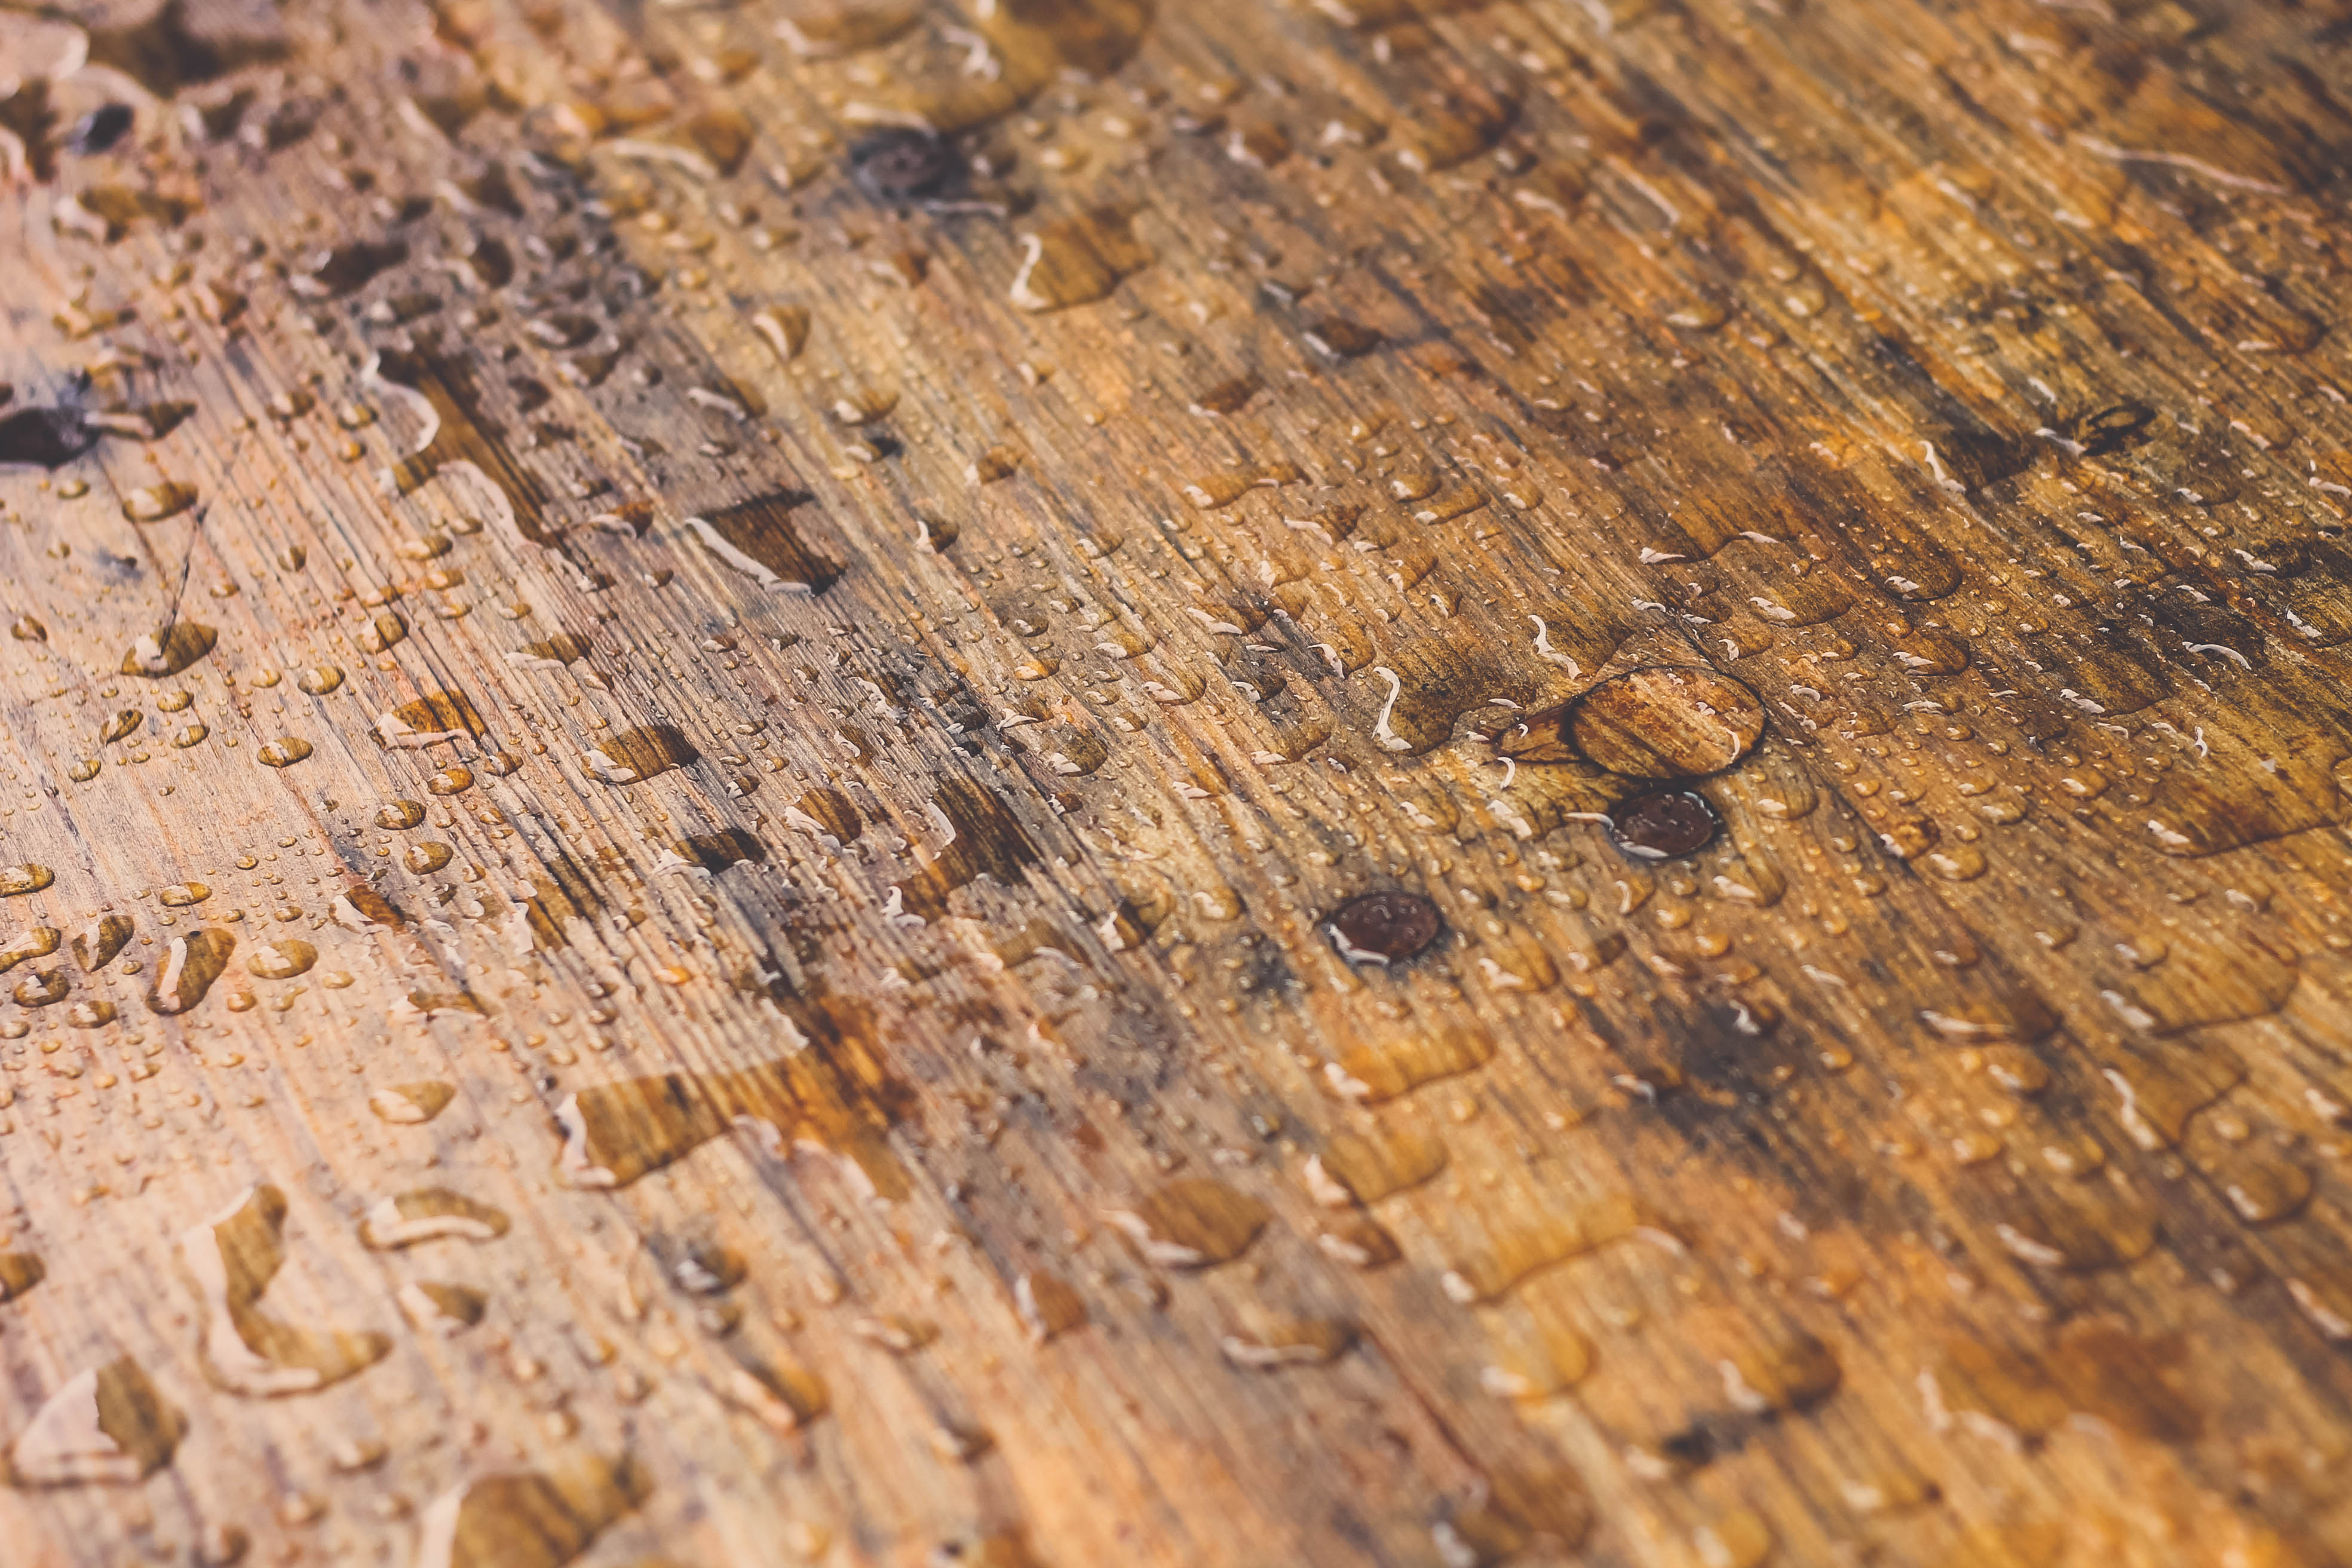
water, wood, texture, rain, leaf, floor, wet, trunk, soil, lumber, hardwood, raindrops, flooring, wood flooring, laminate flooring